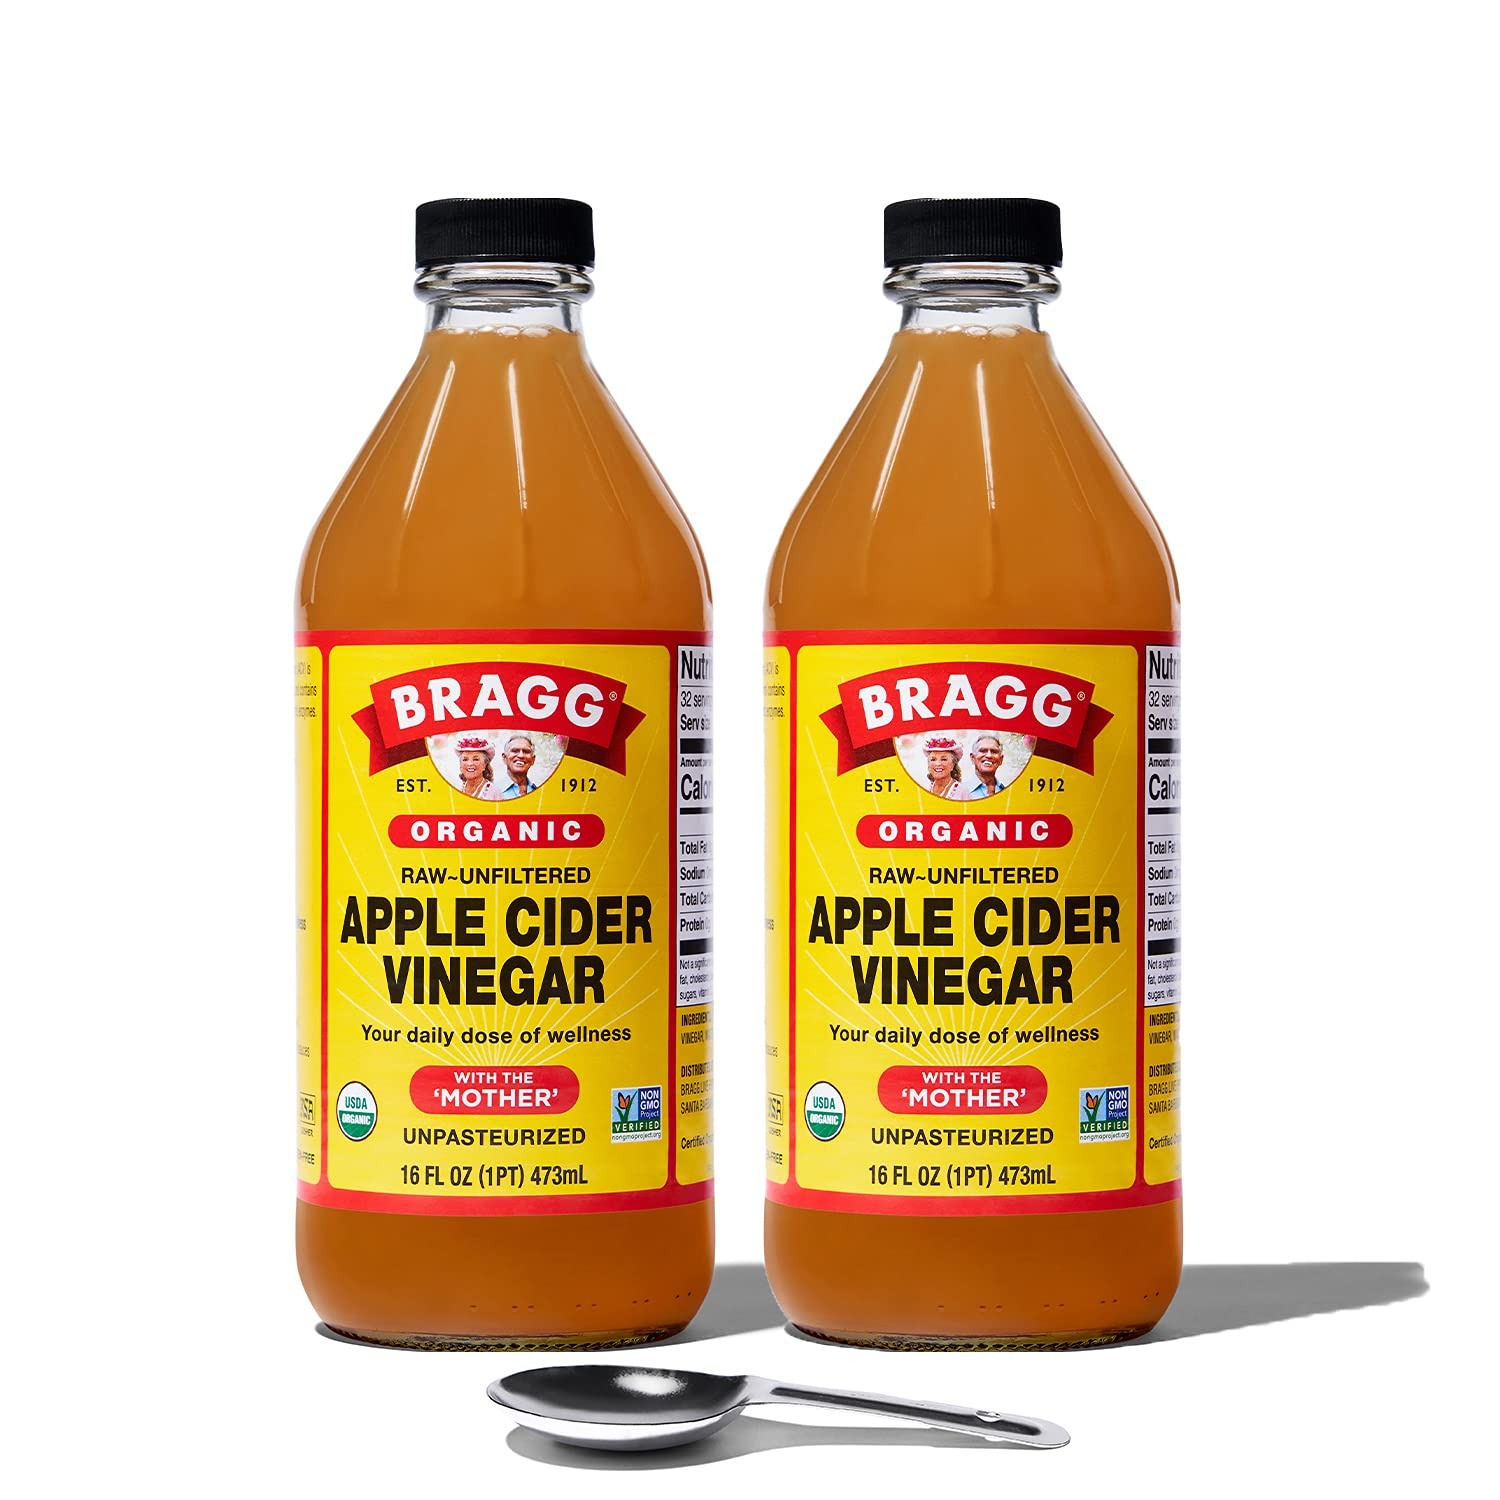
Item Name: Bragg Organic Apple Cider Vinegar With the Mother– Raw, Unfiltered All Natural Ingredients, 16 Fl Oz Pack of 2 w/Measuring Spoon …
Bullet Point 1: BRAGG APPLE CIDER VINEGAR: The Bragg ACV Vinegar is made from organically grown apples, and offers various health benefits. To easily incorporate ACV into your diet, you can take a daily 2 oz shot, pour it over your salad, drink in a morning elixir with water and lemon, or add it to your hot tea.
Bullet Point 2: ORGANIC INGREDIENTS: The Bragg ACV is raw, unfiltered, and crafted from organically grown apples. It is organic, Non-GMO Verified, and Kosher certified.
Bullet Point 3: MOTHER OF VINEGAR: The ‘Mother’ consists of strands of proteins, enzymes, and friendly bacteria that give the product its murky appearance. The ‘Mother’ is used for its natural cleansing qualities.
Bullet Point 4: The Bragg Difference: A diet rich in organic fruits and veggies is essential to vibrant health. Our ingredients always come from the land, not a lab. It’s our vital difference. With Bragg Live Food Products Seal of Authenticity
Value: 32.0
Unit: Fl Oz

Price: 4.48